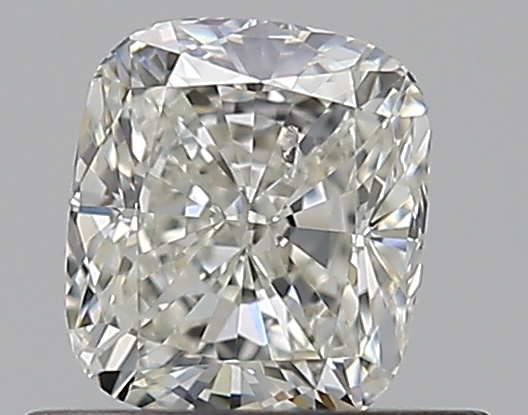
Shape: cushion
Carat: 0.5
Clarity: SI1
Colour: I
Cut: EX
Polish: EX
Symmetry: VG
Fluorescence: N
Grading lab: GIA
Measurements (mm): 4.79 x 4.2 x 2.92